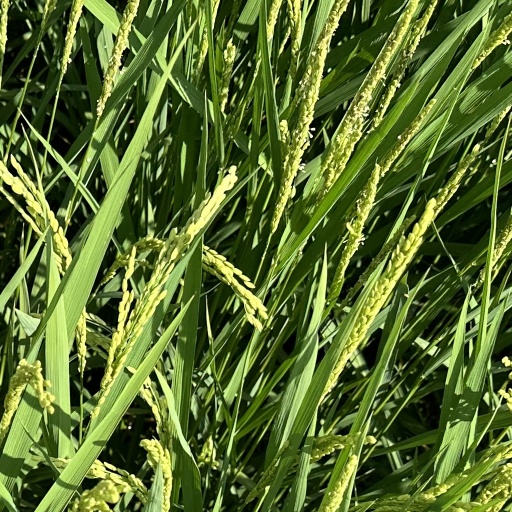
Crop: rice